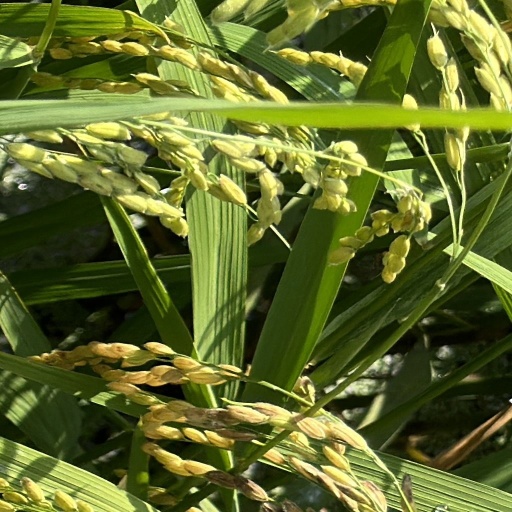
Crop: rice